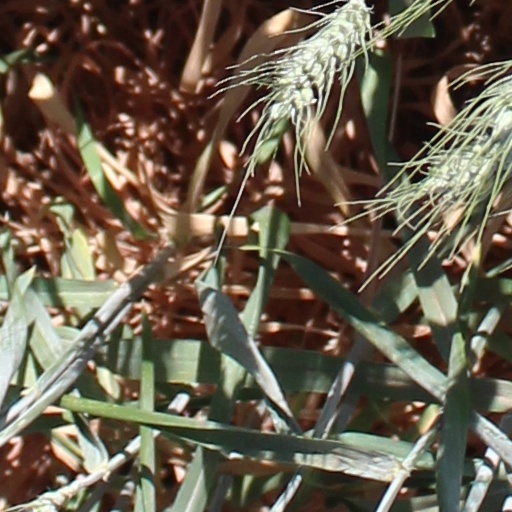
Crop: wheat